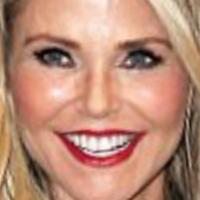
Age group: age 56-65